18th-century London

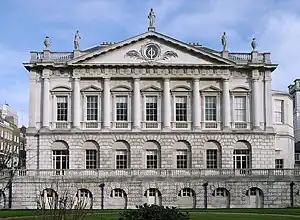
Spencer House, built in the 1750s and 1760s for John Spencer, 1st Earl Spencer

Theoretically, Romani people and travellers had been expelled from England since the 1560s, but there was nonetheless a community in London in the 18th century, particularly in Norwood. They were particularly associated with horse dealing and fortune-telling at London's fairs. Well-known travellers of the period included Jacob Rewbrey of Westminster, Margaret Finch of Norwood, and Diana Boswell from Dulwich.